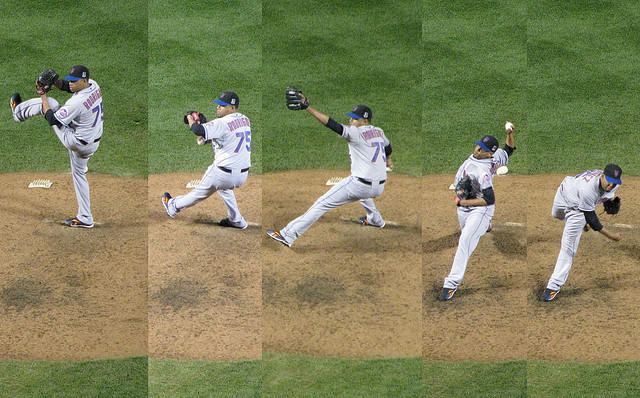
hình ảnh của một cầu thủ trong nhiều trận đấu khác nhau